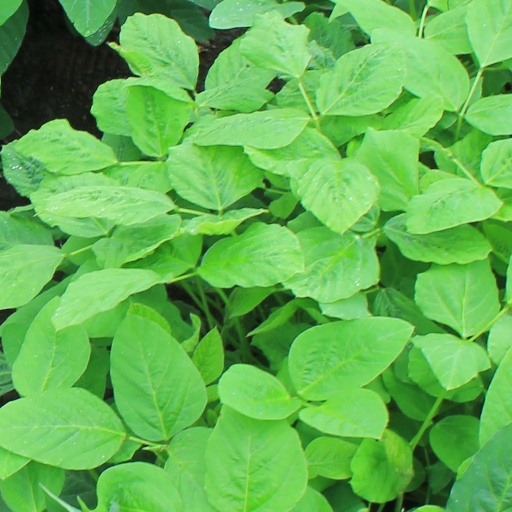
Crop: soybean